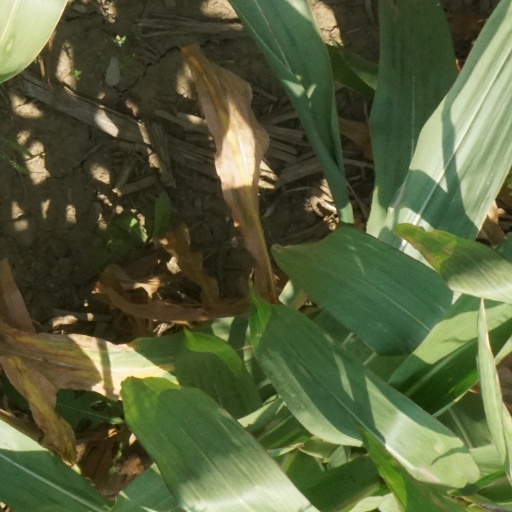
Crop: maize; corn